Doutor Lourenço Peixinho Avenue

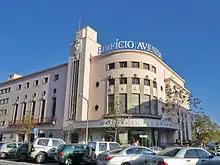
Appearance of the former "Cine-Teatro Avenida" in 2011.

The "Pensão Avenida", whose first project dates back to 1924, played an important role in the consolidation of "Dr. Lourenço Peixinho" Avenue, as it was one of the first buildings to integrate the new artery in the old city structure. It is a building that makes the articulation in the corner with the "Almirante Cândido dos Reis" Street, where the access to the railway station used to be. Its privileged location, close to the station and with immense visibility from it, is associated with its function, by the provided situation. The building, especially through the corner, presents itself almost as the "face" of the Avenue and of Aveiro, when arriving in the city by train. The design of the elevation to the Avenue presents total symmetry, starting from a central axis where the entrance to the pension is located. This axis is also marked by two balcony windows and the pediment that tops the composition. Stylistically, the building refers to French academism by its profuse decoration and classical character. The design is exquisite, although somewhat outdated for the time. Unlike other buildings in the same urban situation, the decorative treatment of the elevations for both streets is the same. The decoration is concentrated around the openings, with a notable concern in the treatment of the openings in the corner. The building also has a worked platband, only interrupted by the fronts marking the entrance and the corner, and finished in the west, in both elevations, with a different section where two balcony windows stand out. Over the years the building has maintained, despite changes made to the first floor, both its function and its original design.